Rein Suurkask

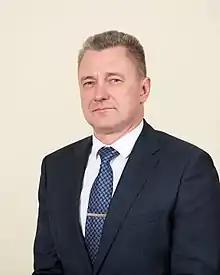
Suurkask in 2019.

Rein Suurkask (born 25 May 1968 in Mustvee) is an Estonian politician. He has been member of XIV Riigikogu.